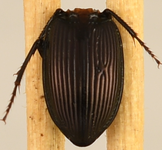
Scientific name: Pterostichus trinarius
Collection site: Blandy Experimental Farm NEON (BLAN), plot BLAN_009